East Melbourne

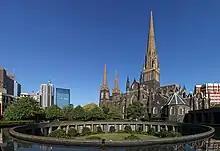
St Patrick's Cathedral

Nearby Cathedral Place is home to St Patrick's Cathedral, Catholic Theological College and many other former religious buildings now serving mixed use. The Anglican St Peter's Church sits opposite the Catholic cathedral.